Polyxena sarcophagus

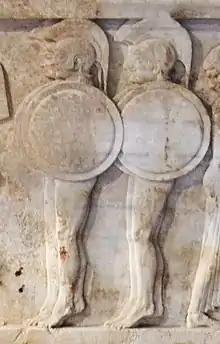
Hoplites on the Polyxena sarcophagus

The Polyxena sarcophagus is a late 6th century BCE sarcophagus from Hellespontine Phrygia, at the beginning of the period when it became a Province of the Achaemenid Empire. The sarcophagus was found in the Kızöldün tumulus, in the Granicus river valley, near Biga in the Province of Çanakkale in 1994. The area where the sarcophagus was found is located midway between Troy and Daskyleion, the capital of Hellespontine Phrygia.